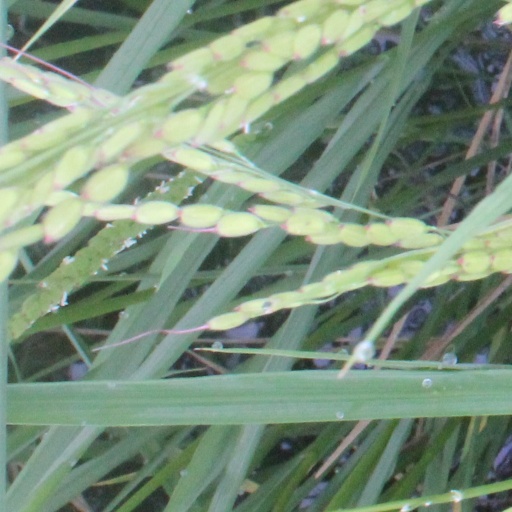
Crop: rice